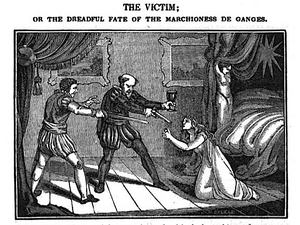
Diane de Joannis de Chateaublanc, marquise de Castellane, connue surtout comme Marquise de Ganges est une dame de la noblesse française assassinée au XVIIᵉ siècle.